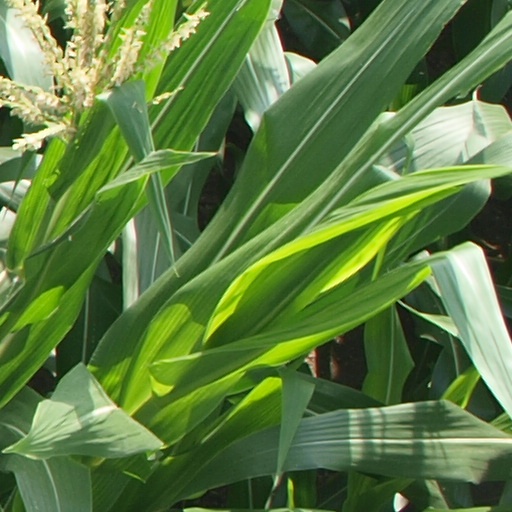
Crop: maize; corn